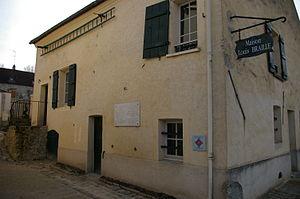
Maison natale de Louis BRAILLE
Val d'Europe est le nom du secteur IV, aussi appelé « secteur Est », de la ville nouvelle de Marne-la-Vallée, à 35 kilomètres à l'Est de Paris. C'est l'un des principaux centres urbains et d'affaires de l'Est de l'Île-de-France et l'un des principaux pôles touristiques d'Europe. Bordé par la Marne au nord, Val d'Europe est desservi par l'autoroute A4 au sud ainsi que par la ligne A du RER d'Île-de-France et par la ligne à grande vitesse Interconnexion Est du TGV.